Berlin Musical Instrument Museum

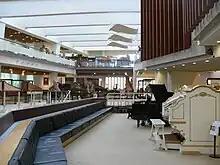
Interior

The Musical Instrument Museum (MIM) and the State Institute for Music Research (SIM) form a unit in Berlin. Their common building was constructed between 1979 and 1984 by Edgar Wisniewski after the designs of architect Hans Scharoun, who had died in 1972.